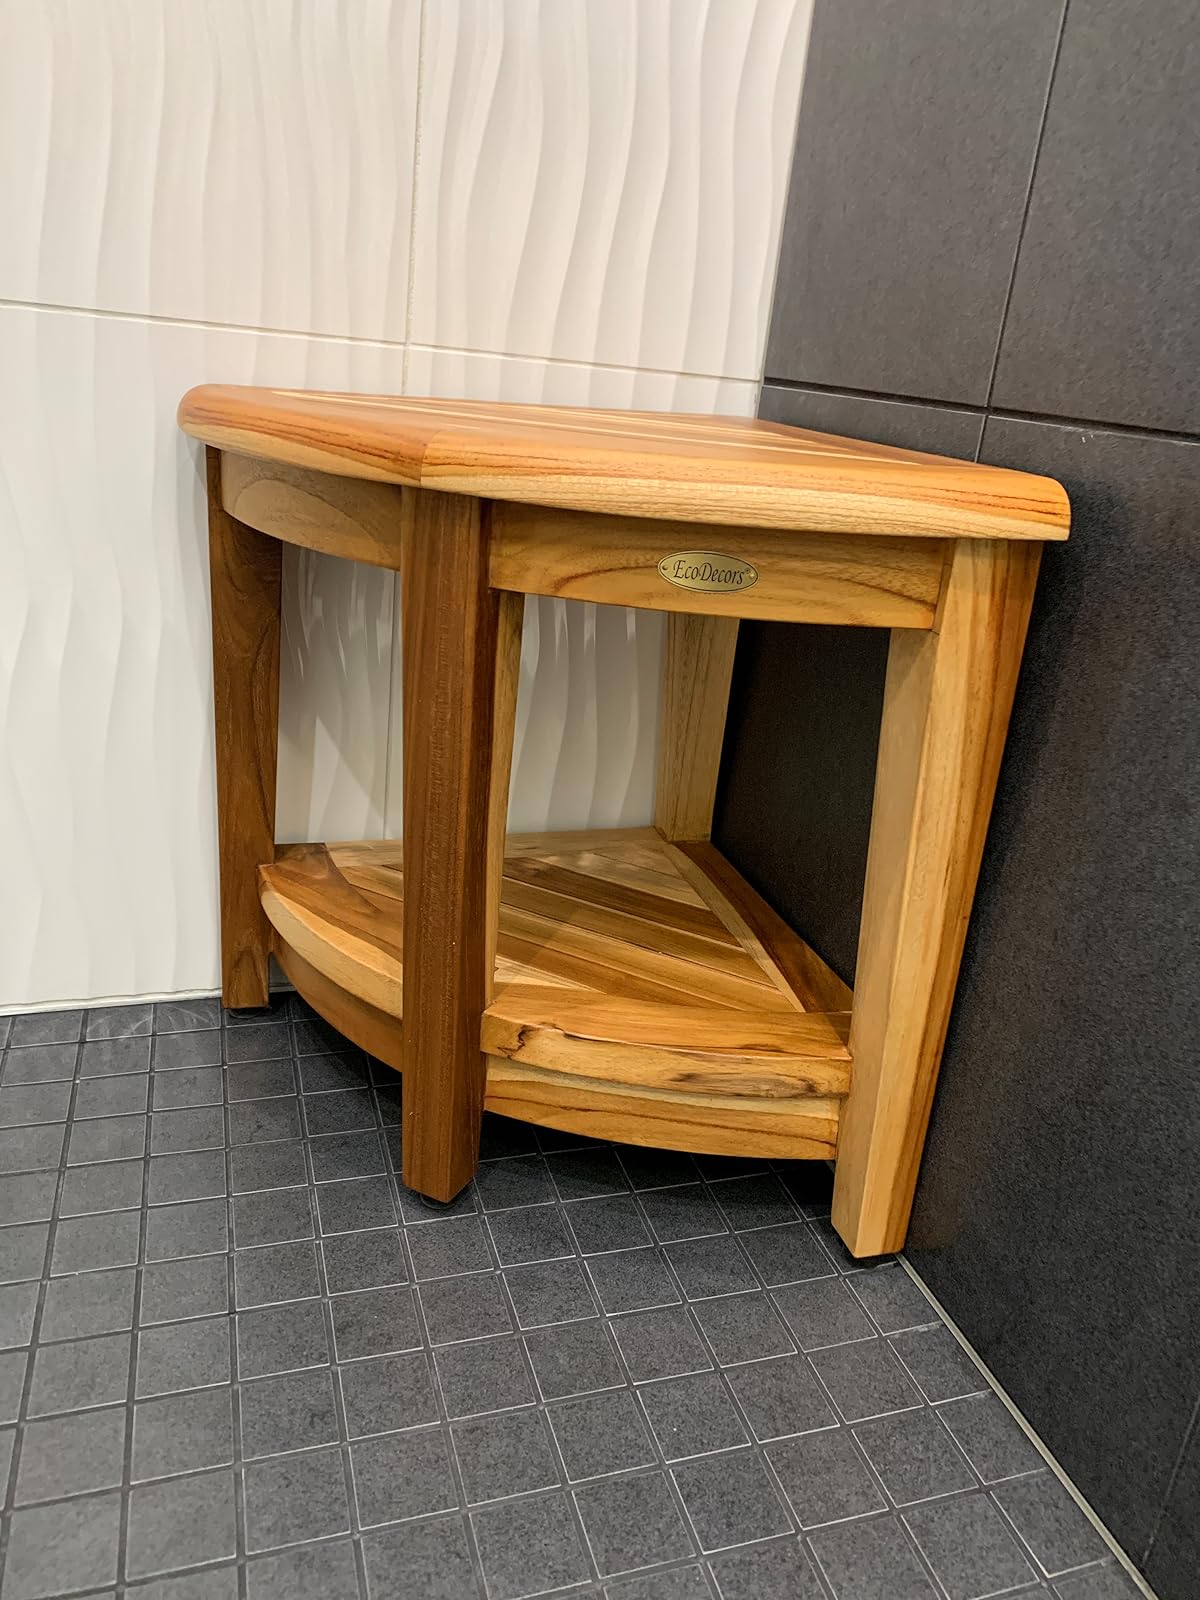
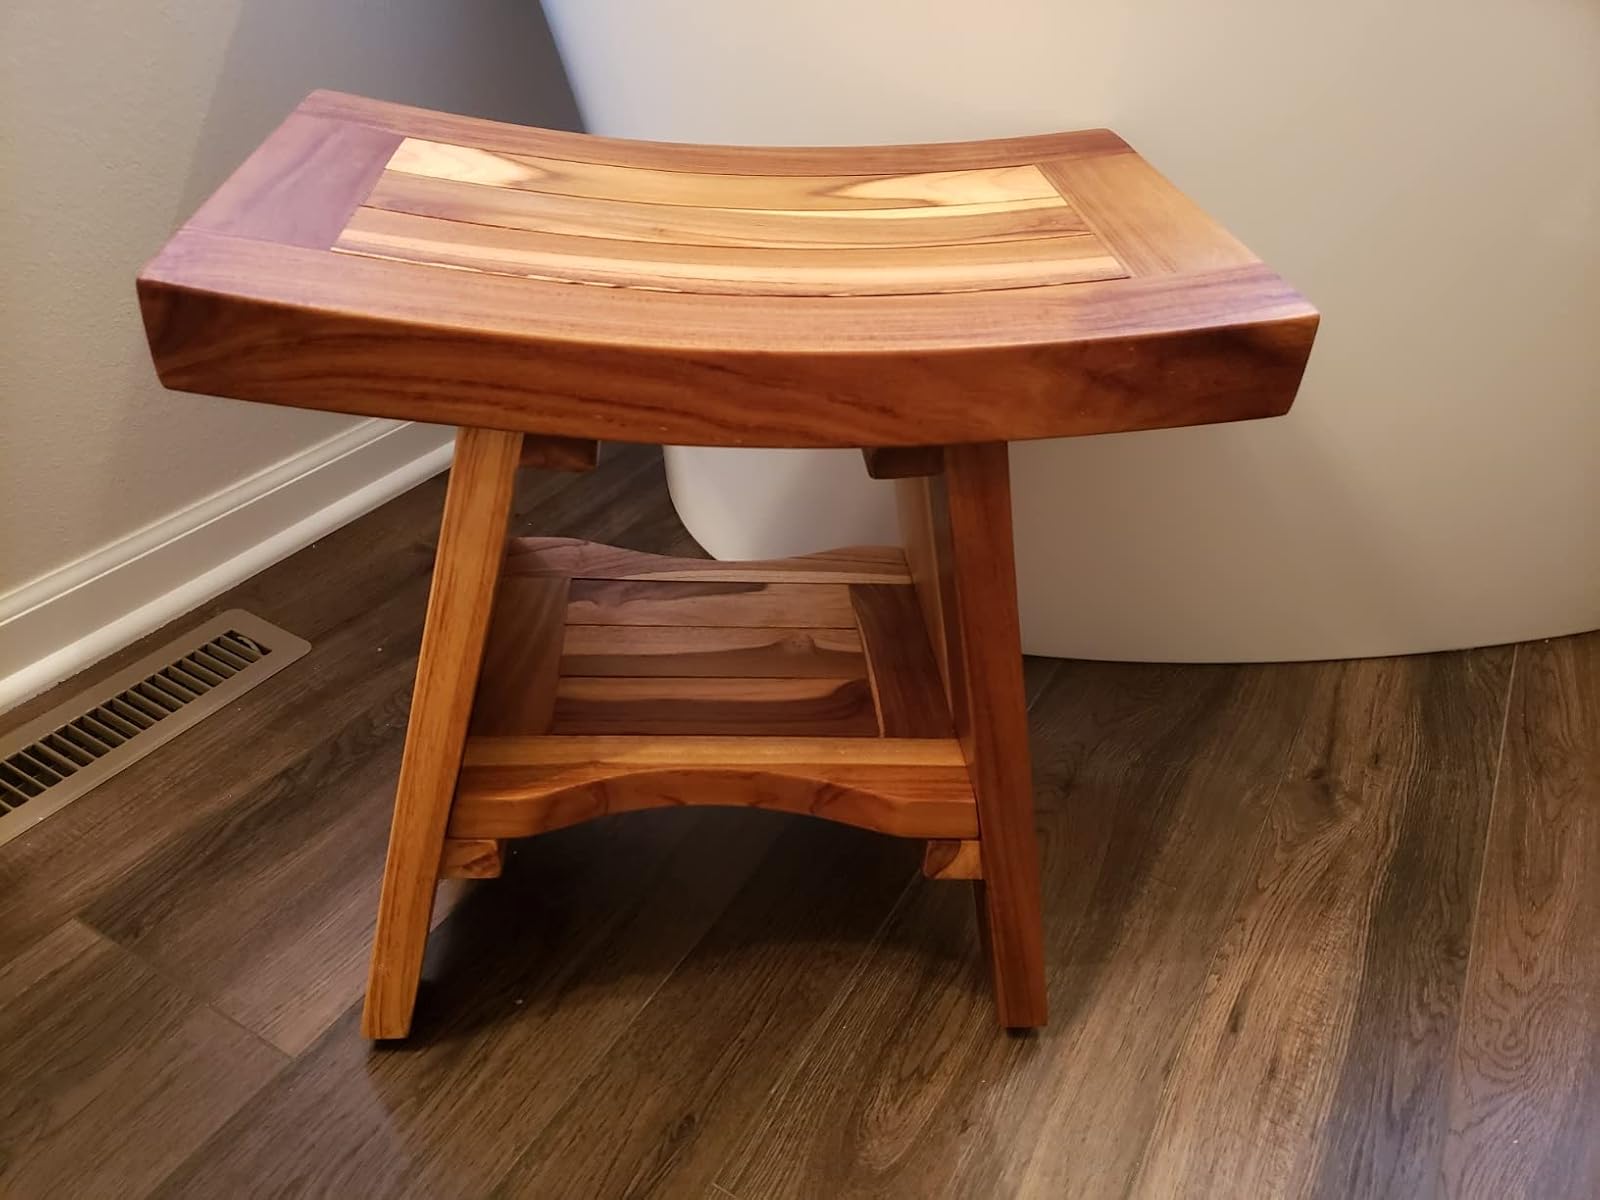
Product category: stool
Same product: no